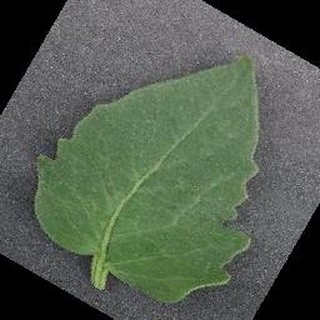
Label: healthy_tomato